Super ShowDown (2019)

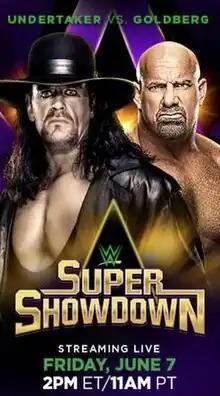
Promotional poster featuring The Undertaker and Goldberg

The 2019 Super ShowDown was the second annual Super ShowDown professional wrestling pay-per-view (PPV) and livestreaming event produced by the American company WWE. It was held for wrestlers from the promotion's Raw, SmackDown, and 205 Live brand divisions. The event took place on June 7, 2019, at the King Abdullah Sports City's King Abdullah International Stadium in Jeddah, Saudi Arabia. It was the third event that WWE held in Saudi Arabia under a 10-year partnership in support of Saudi Vision 2030.